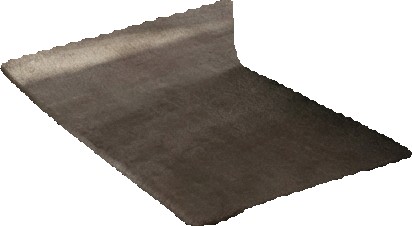
Surface category: rug